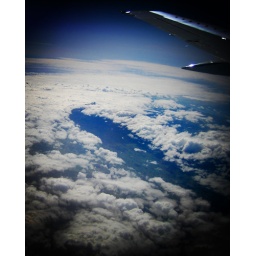
Mt Taranaki is the highest mountain in the north island. Taken when flying Christchurch to Auckland.